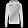
Label: Pullover